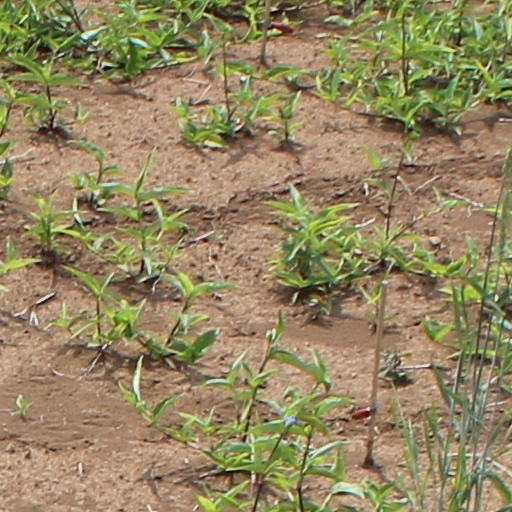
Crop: wheat